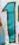
Number: 1